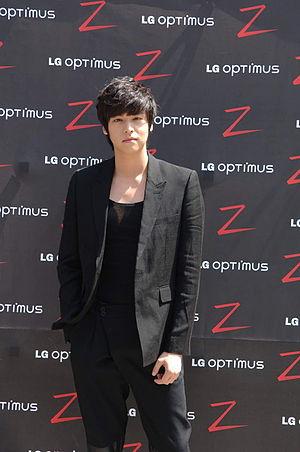
Lee Jang-woo est un chanteur et acteur de télévision sud-coréen né le 1ᵉʳ juin 1986.